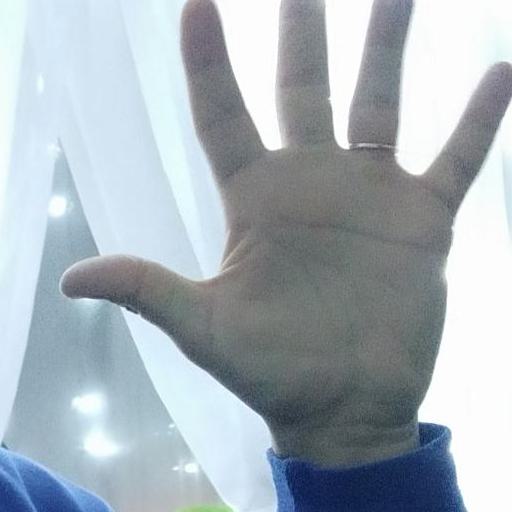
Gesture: palm